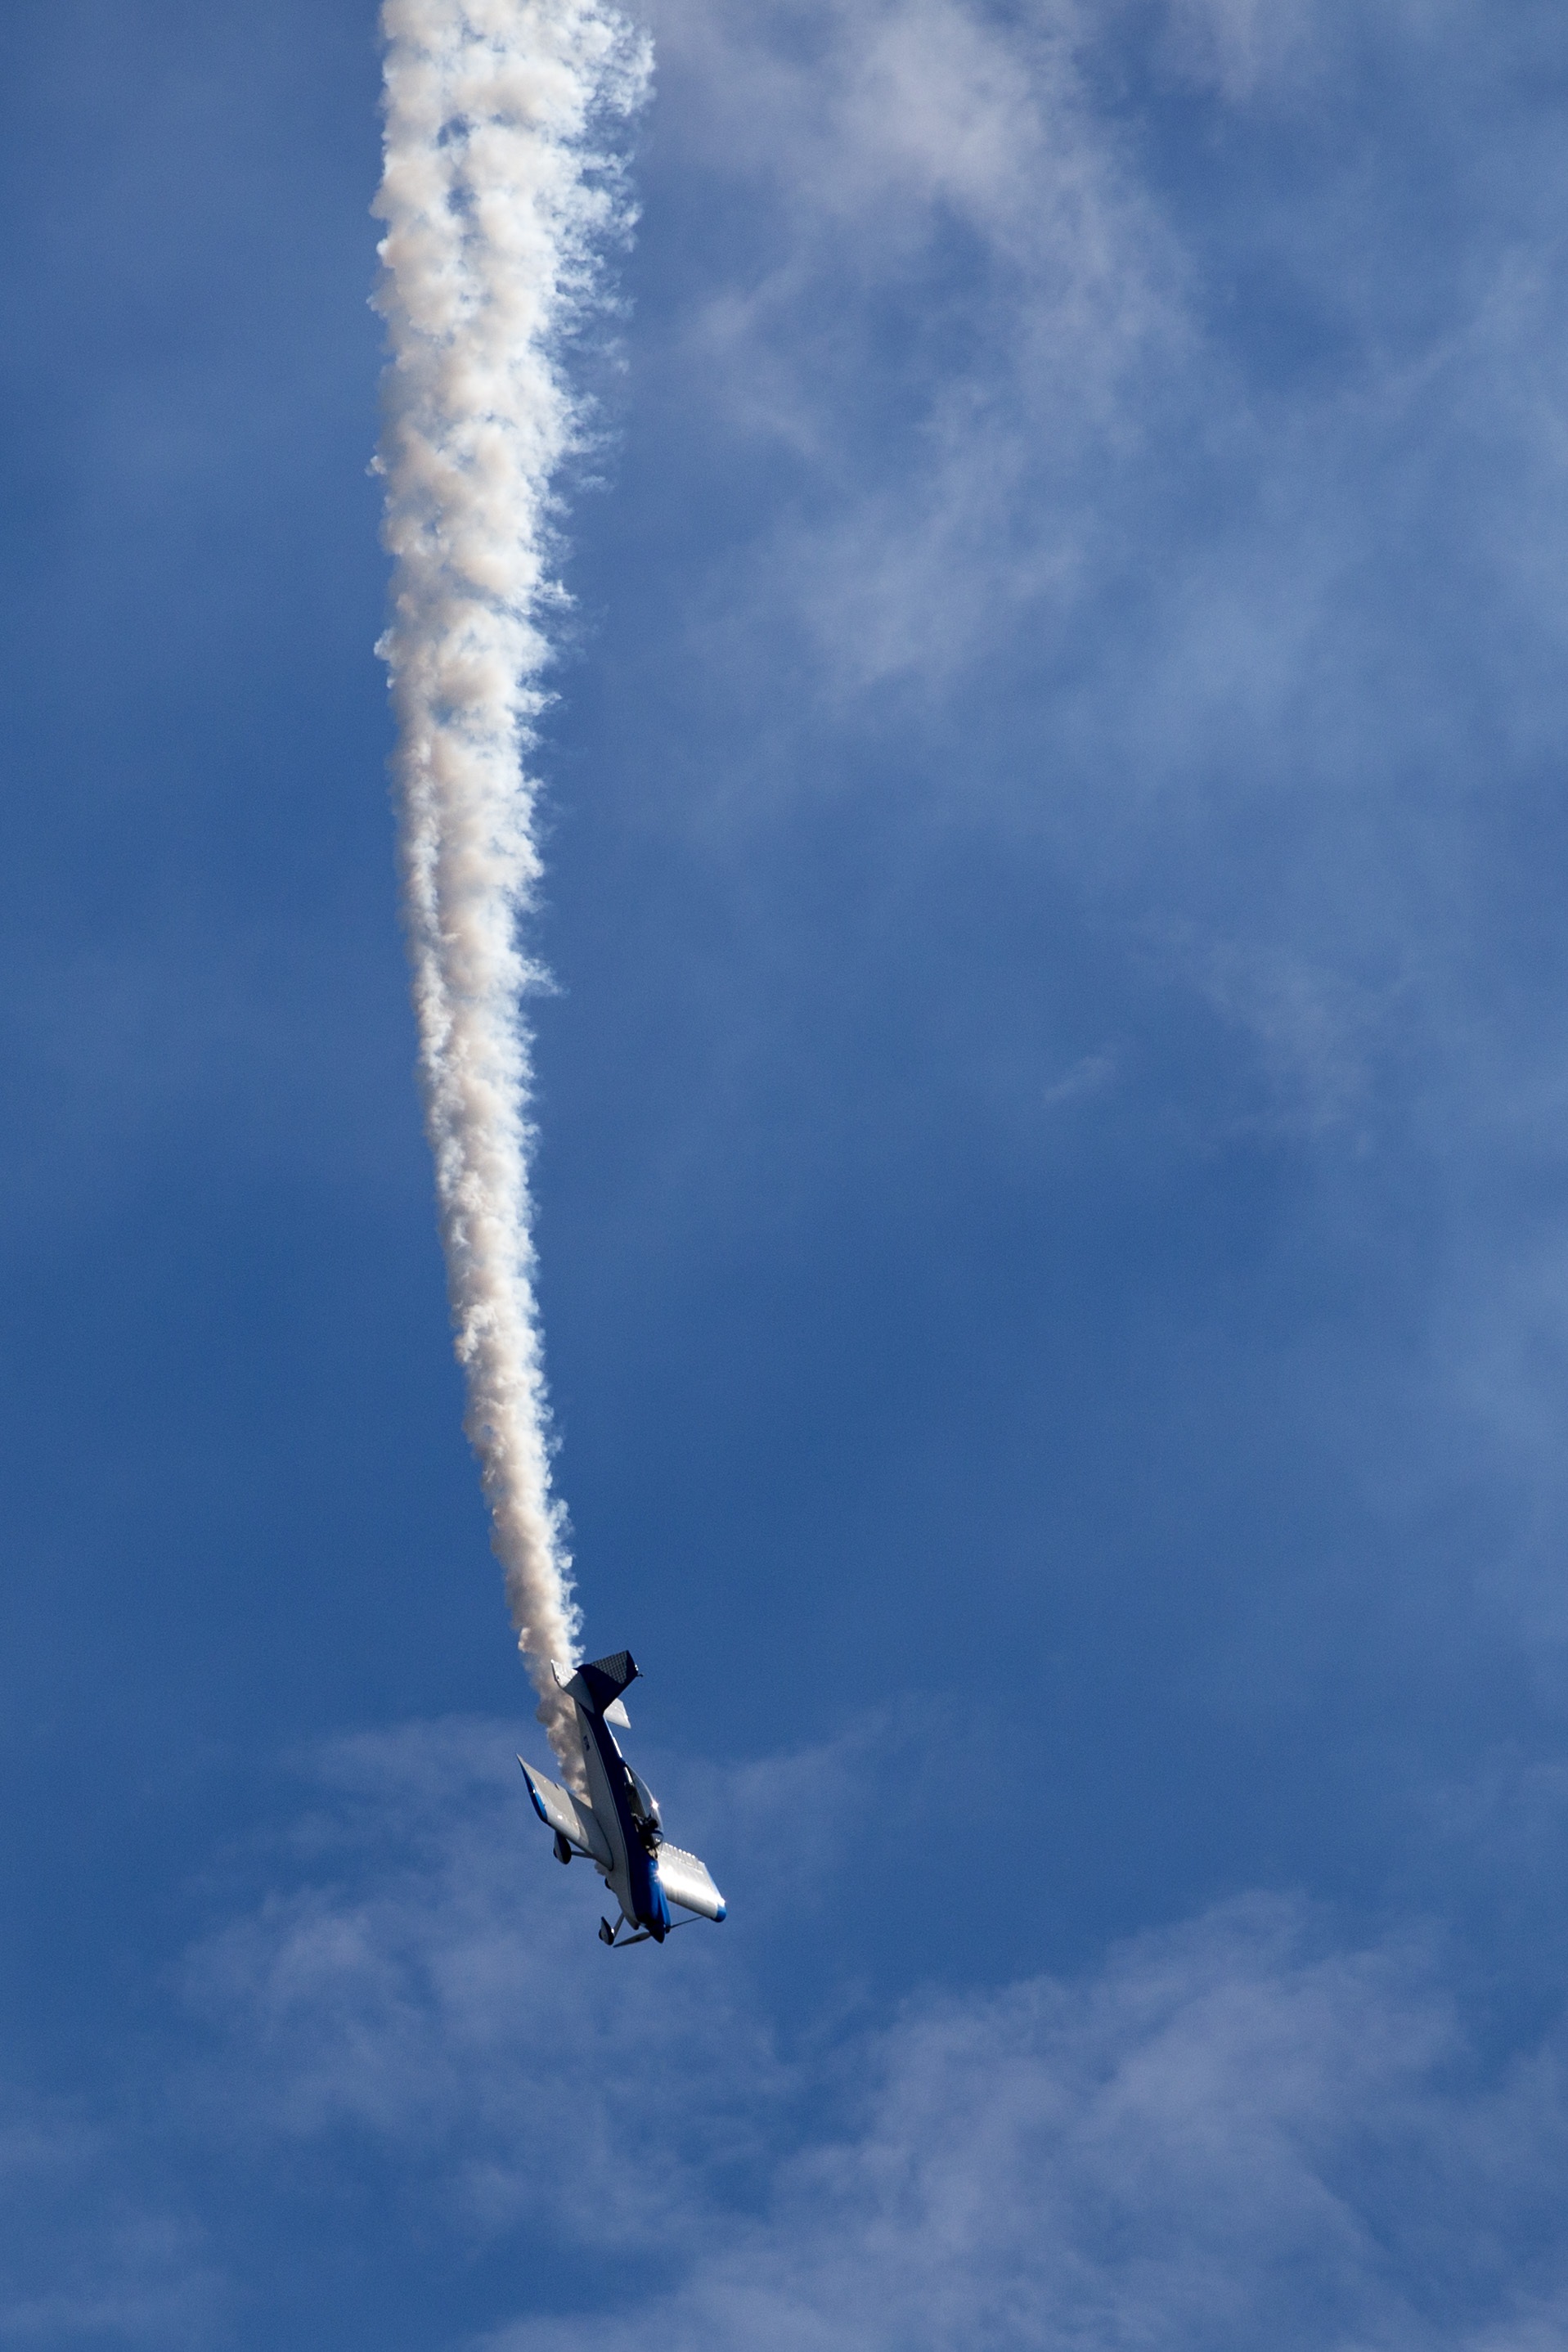
wing, cloud, sky, air, smoke, plane, military, diving, aviation, show, flight, usa, blue, july, day, air show, atmosphere of earth, wings over north georgia